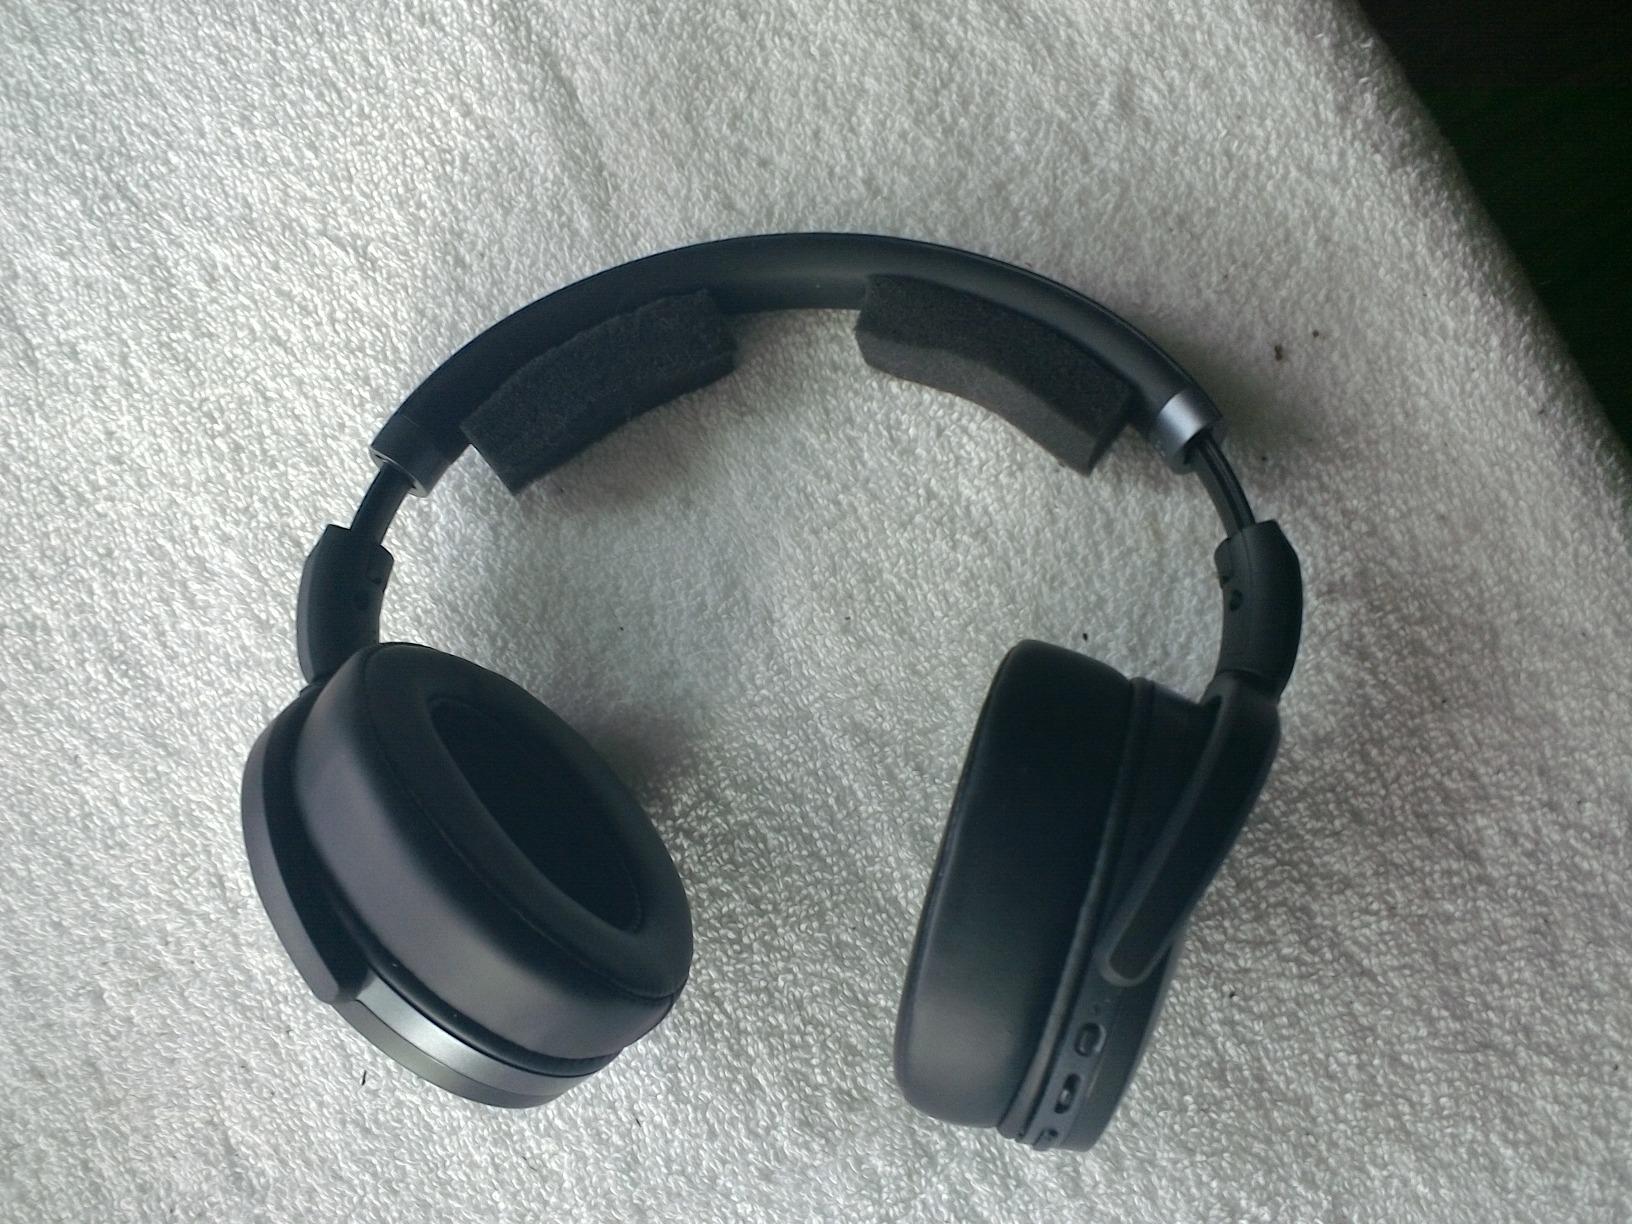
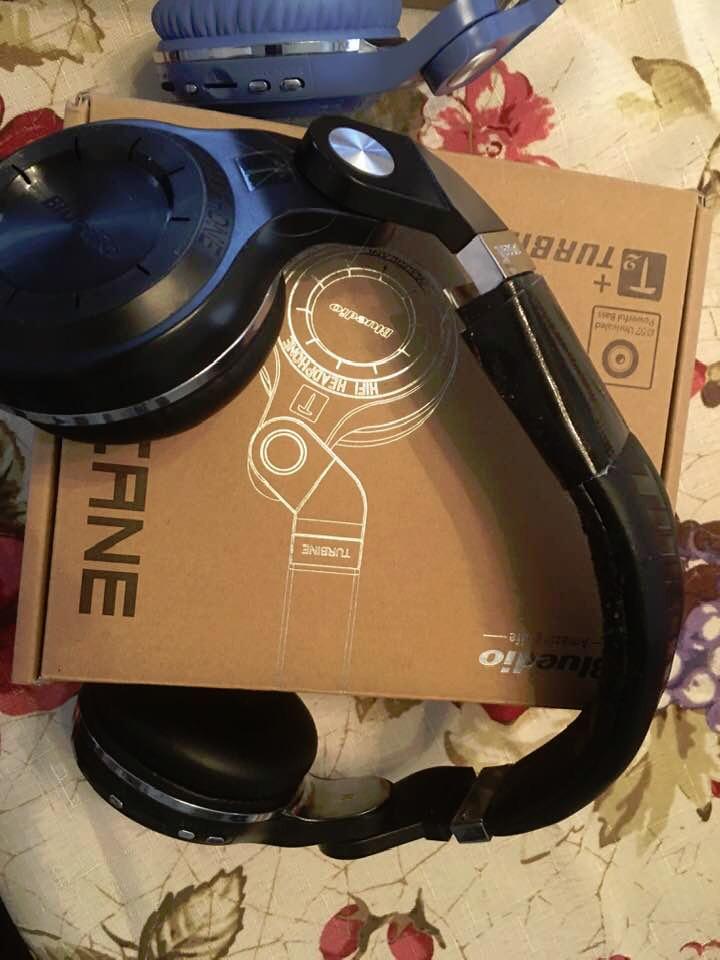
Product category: headphones
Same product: no